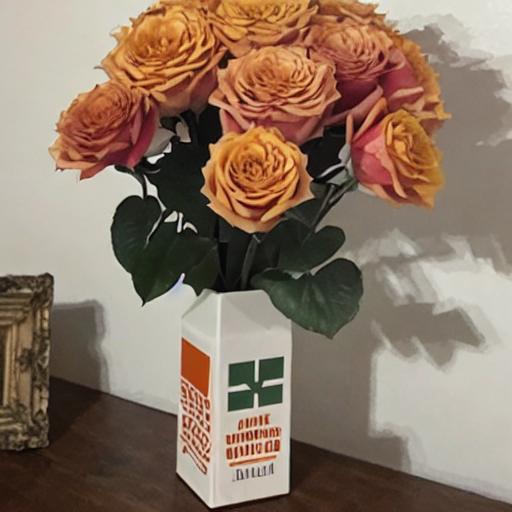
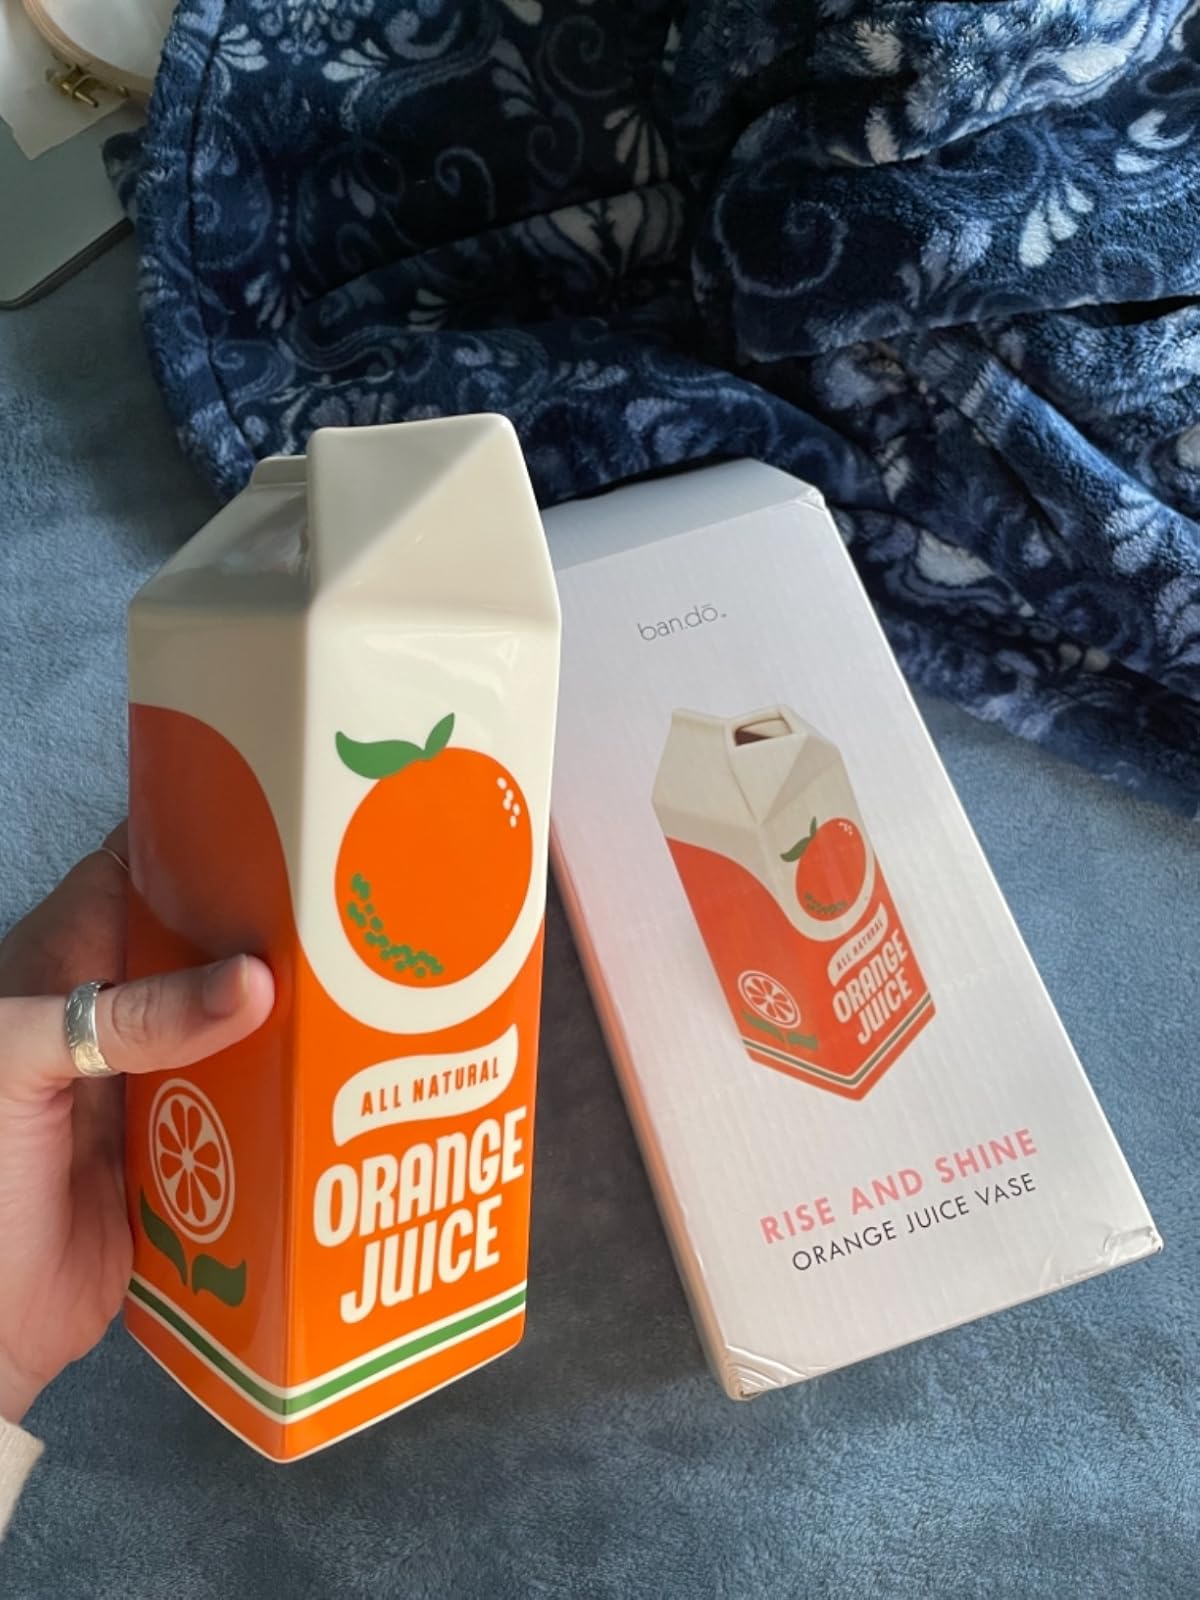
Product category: vase
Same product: no